Financial District, Manhattan

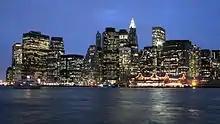
The Financial District area from Brooklyn. The South Street Seaport is at the lower middle, slightly to the right. Circa 2006

What is now the Financial District was once part of New Amsterdam, situated on the strategic southern tip of the island of Manhattan. New Amsterdam was derived from Fort Amsterdam, meant to defend the fur trade operations of the Dutch West India Company in the North River (Hudson River). In 1624, it became a provincial extension of the Dutch Republic and was designated as the capital of the province of New Netherland in 1625. By 1655, the population of New Netherland had grown to 2,000 people, with 1,500 living in New Amsterdam. By 1664, the population of New Netherland had skyrocketed to almost 9,000 people, 2,500 of whom lived in New Amsterdam, 1,000 lived near Fort Orange, and the remainder in other towns and villages. In 1664 the English took over New Amsterdam and renamed it New York City.